New Berlin, Wisconsin

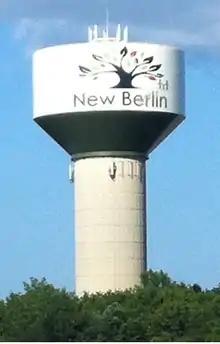
Municipal water tower

According to the city's 2017 "Comprehensive Annual Financial Report", the largest employers in the city are: